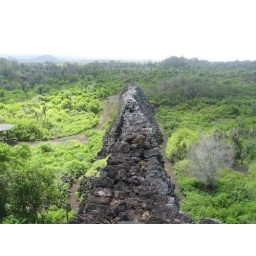
Muro de Las Lagrimas, a wall built of volcanic rock as a punishment by local convicts